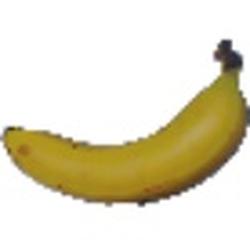
Label: Banana